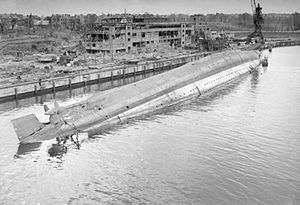
Admiral Scheer (krydser) / Galleri
Admiral Scheer fra den tyske Kriegsmarine under 2. verdenskrig var det andet fartøj af Deutschland-klassen "panserskibe" og søsterskibe til Lützow og Admiral Graf Spee. Den var opkaldt efter admiral Reinhard Scheer og blev søsat 1. april 1933 og sænket mellem 9. og 10. april 1945.